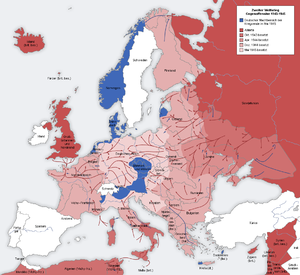
Slaget om Berlin / Slaget ved Seelowhøjderne
Den militære situation ved sammenbruddet
Slaget om Berlin var det sidste store slag på Østfronten under 2. verdenskrig. Slaget stod mellem Tysklands sidste reserver og Sovjetunionens styrker overlegne både med hensyn til mandskab og materiel.